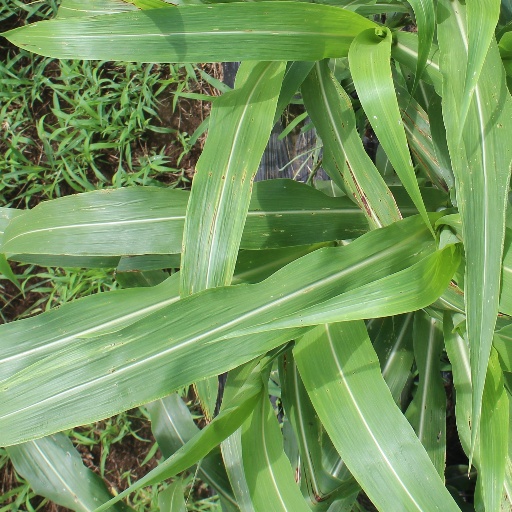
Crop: sorghum